Susan Einzig

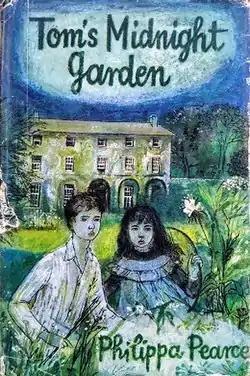
Einzig's cover illustration for the children's fantasy novel "Tom's Midnight Garden" by Philippa Pearce, 1958

Einzig was born Suzanne Henriette Einzig on 16 November 1922 in Dahlem, Berlin, into an affluent Jewish family. Her father, the managing director of a clothing company, encouraged her artistic talents, and at the age of 15 she began studying art at the Breuer School of Design. Two years later she travelled to England on one of the last Kindertransport trains before the outbreak of the Second World War. She was joined by her brother, and later by her mother, but her father died in Theresienstadt concentration camp.